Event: Nepal Earthquake
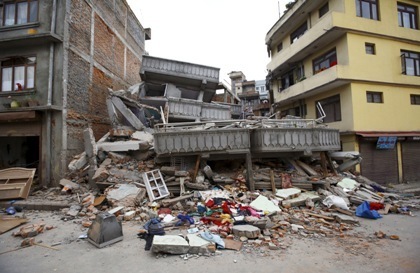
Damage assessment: damage